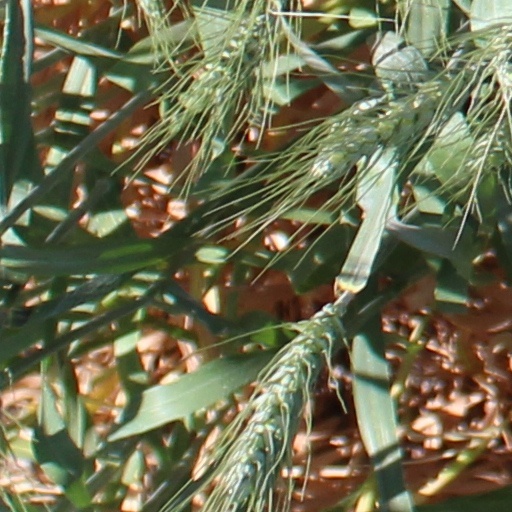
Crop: wheat